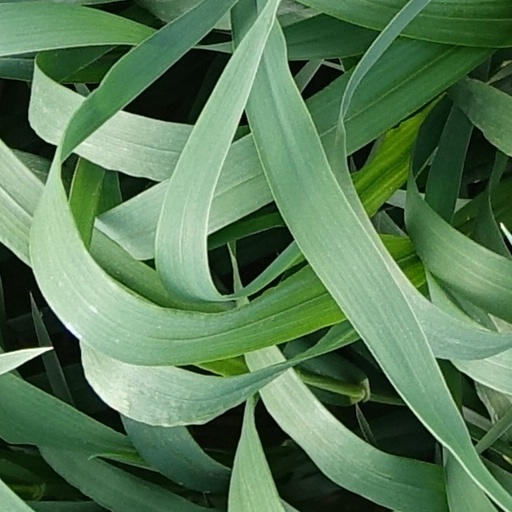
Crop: wheat